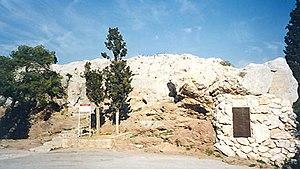
L’Aréopage est la « colline d'Arès » à Athènes. « Aréopage » est aussi le nom porté depuis le XIXᵉ siècle par la Cour de cassation, organe judiciaire suprême de Grèce.